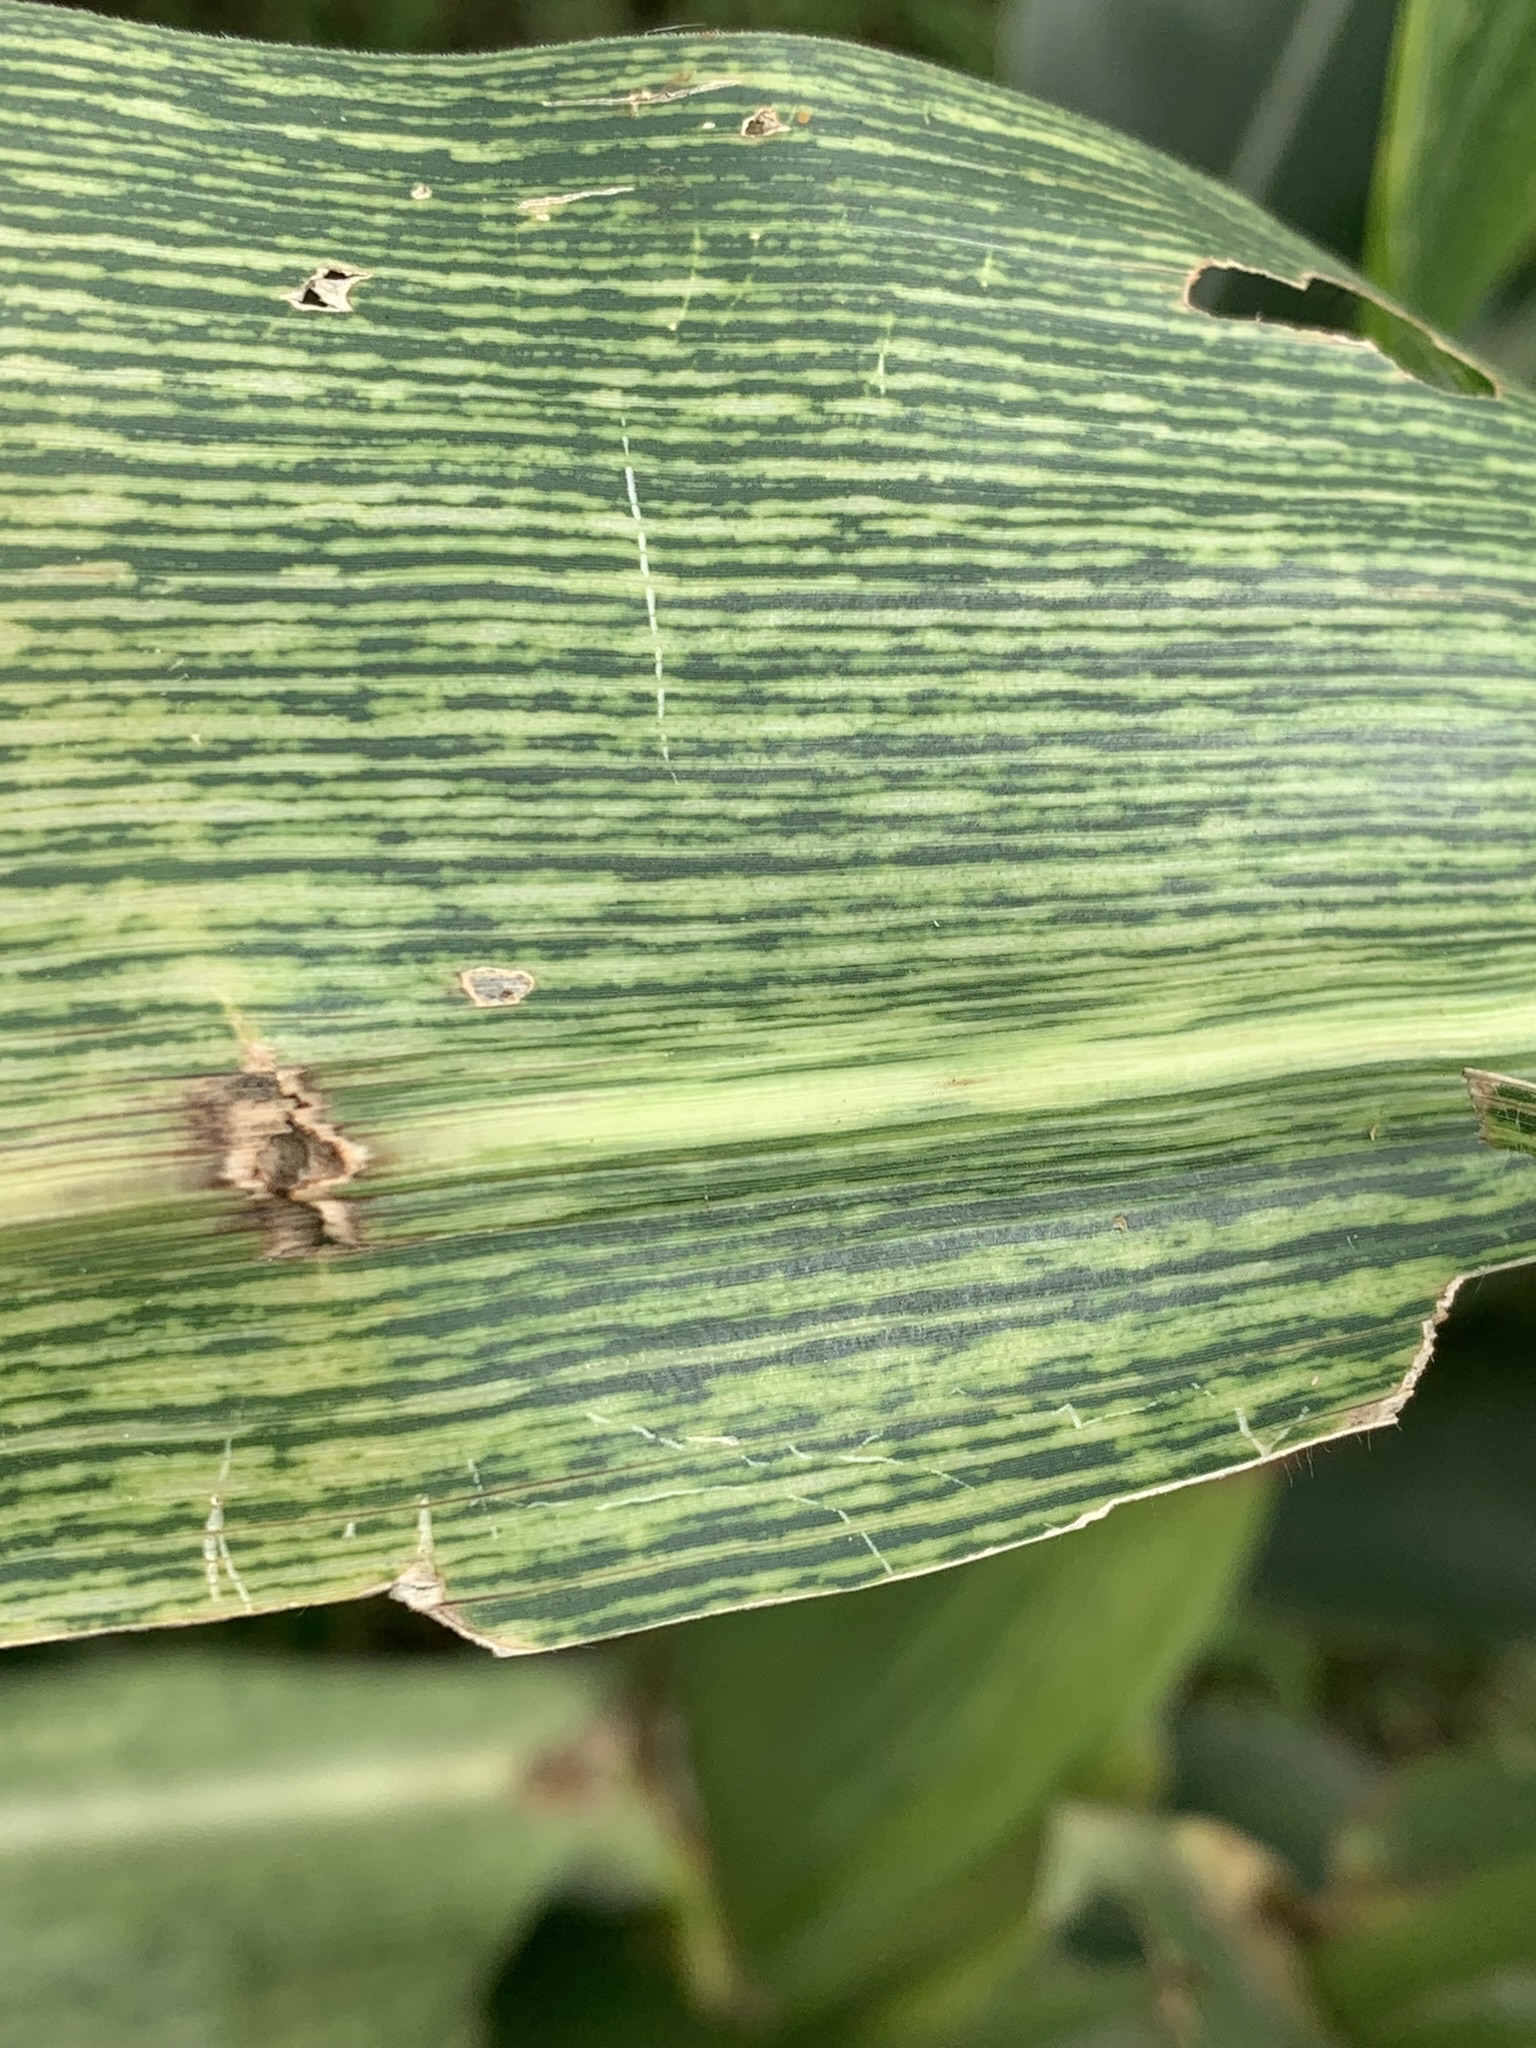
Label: MSV